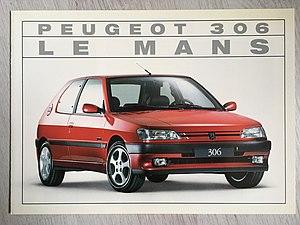
Couverture de la brochure de vente
La Peugeot 306 est une automobile compacte du constructeur français Peugeot, commercialisée de 1993 à 2002. Elle a été produite à près de 3 millions d'exemplaires.